Bengal Volunteers

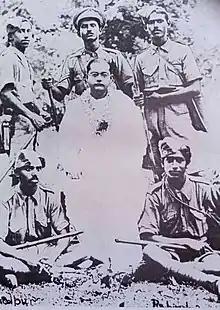
Subhash Chandra Bose along with members of Bengal Volunteers

Bengal Volunteers Corps was an underground revolutionary group against the British rule of India. The group was functional from its inception in 1928 to the Indian independence.